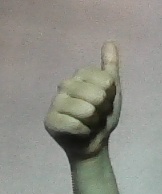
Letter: aleff